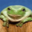
Label: frog